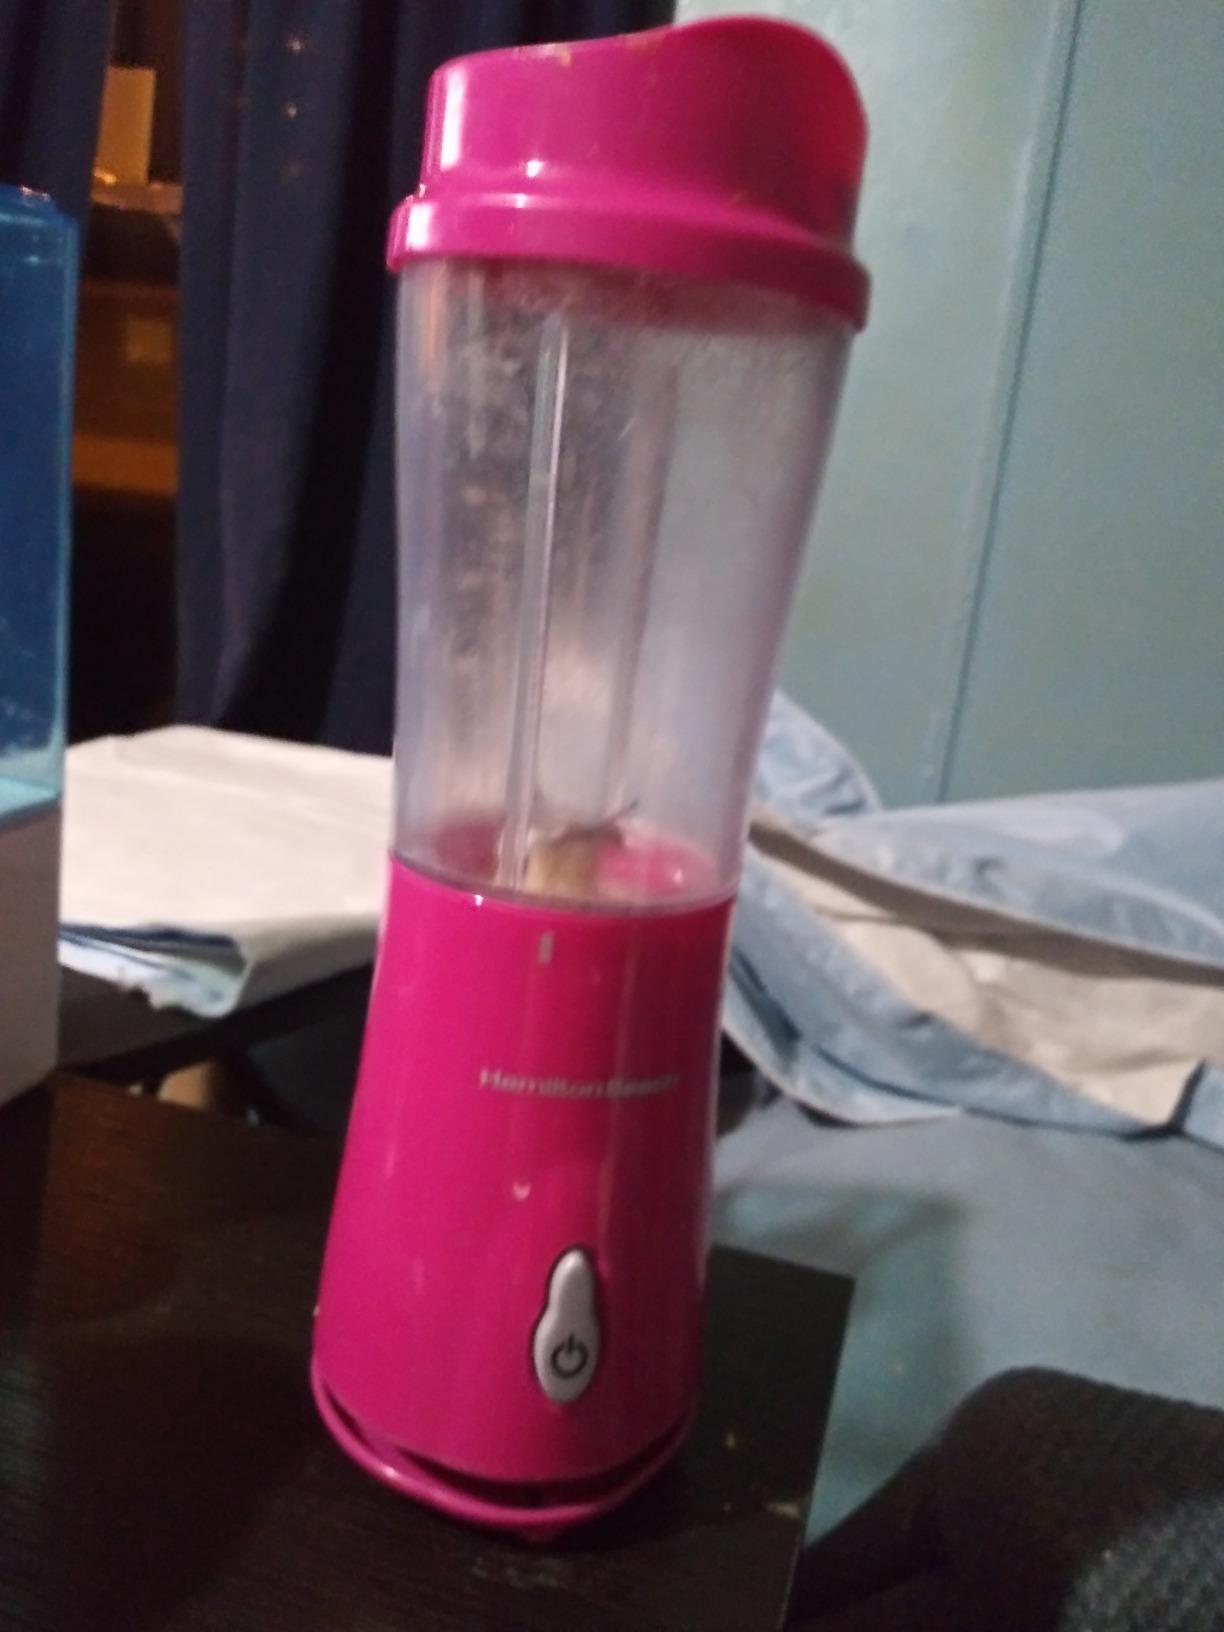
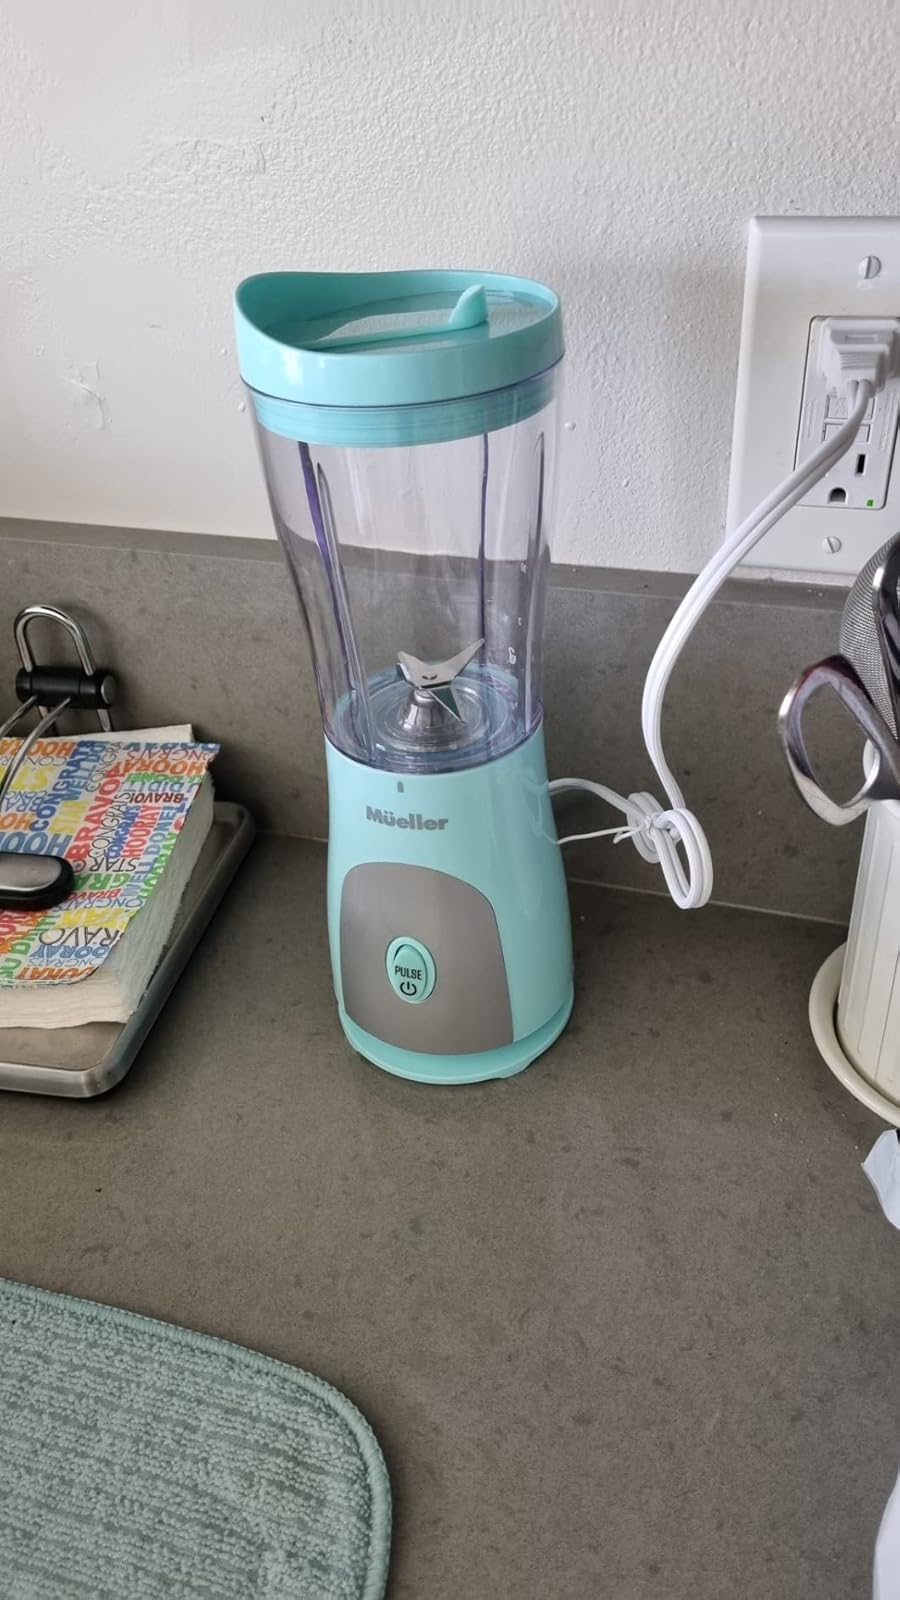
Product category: items_blender
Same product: no